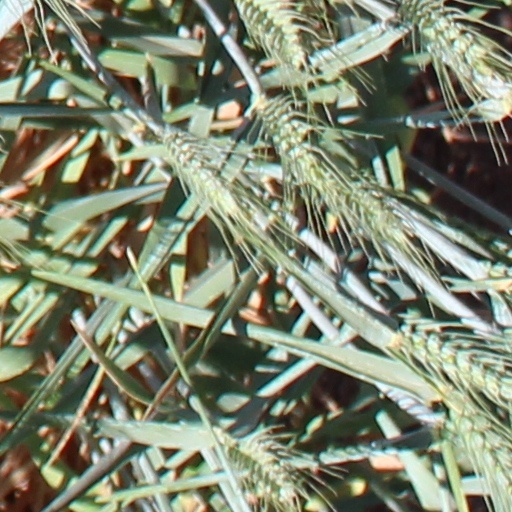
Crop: wheat